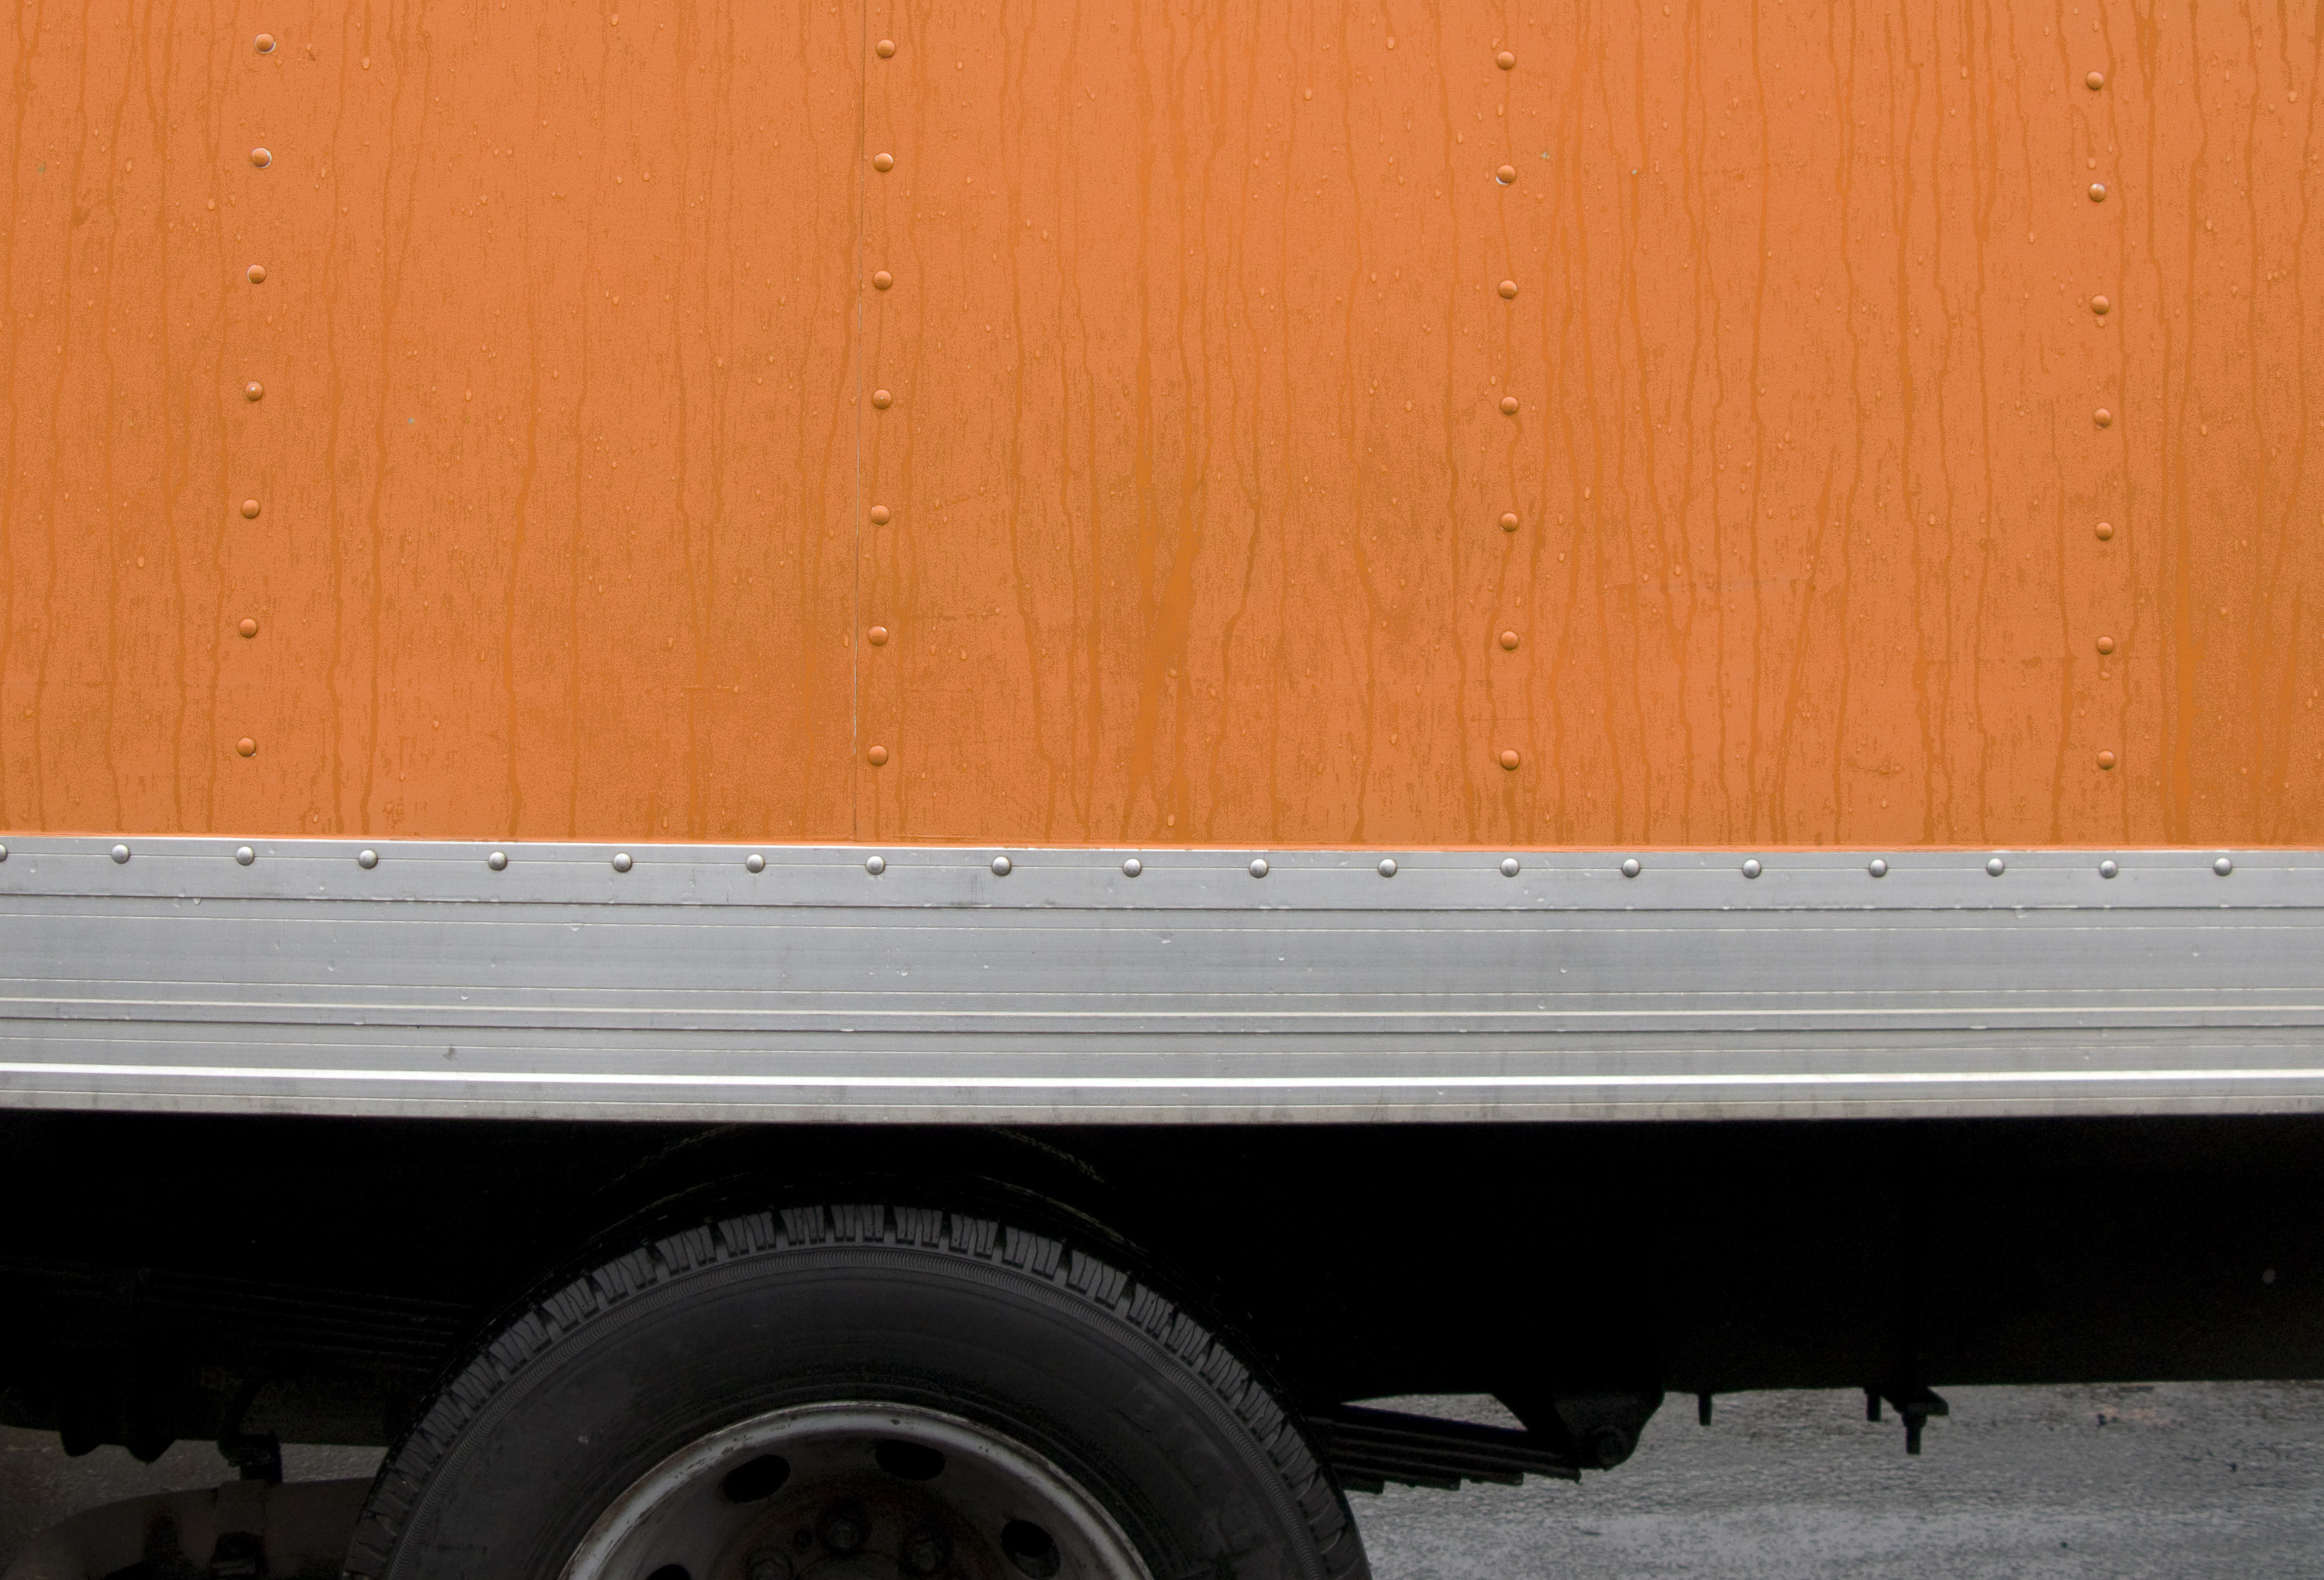
van, orange, truck, vehicle, california, bumper, cargo, sacramento, commercial vehicle, automotive exterior